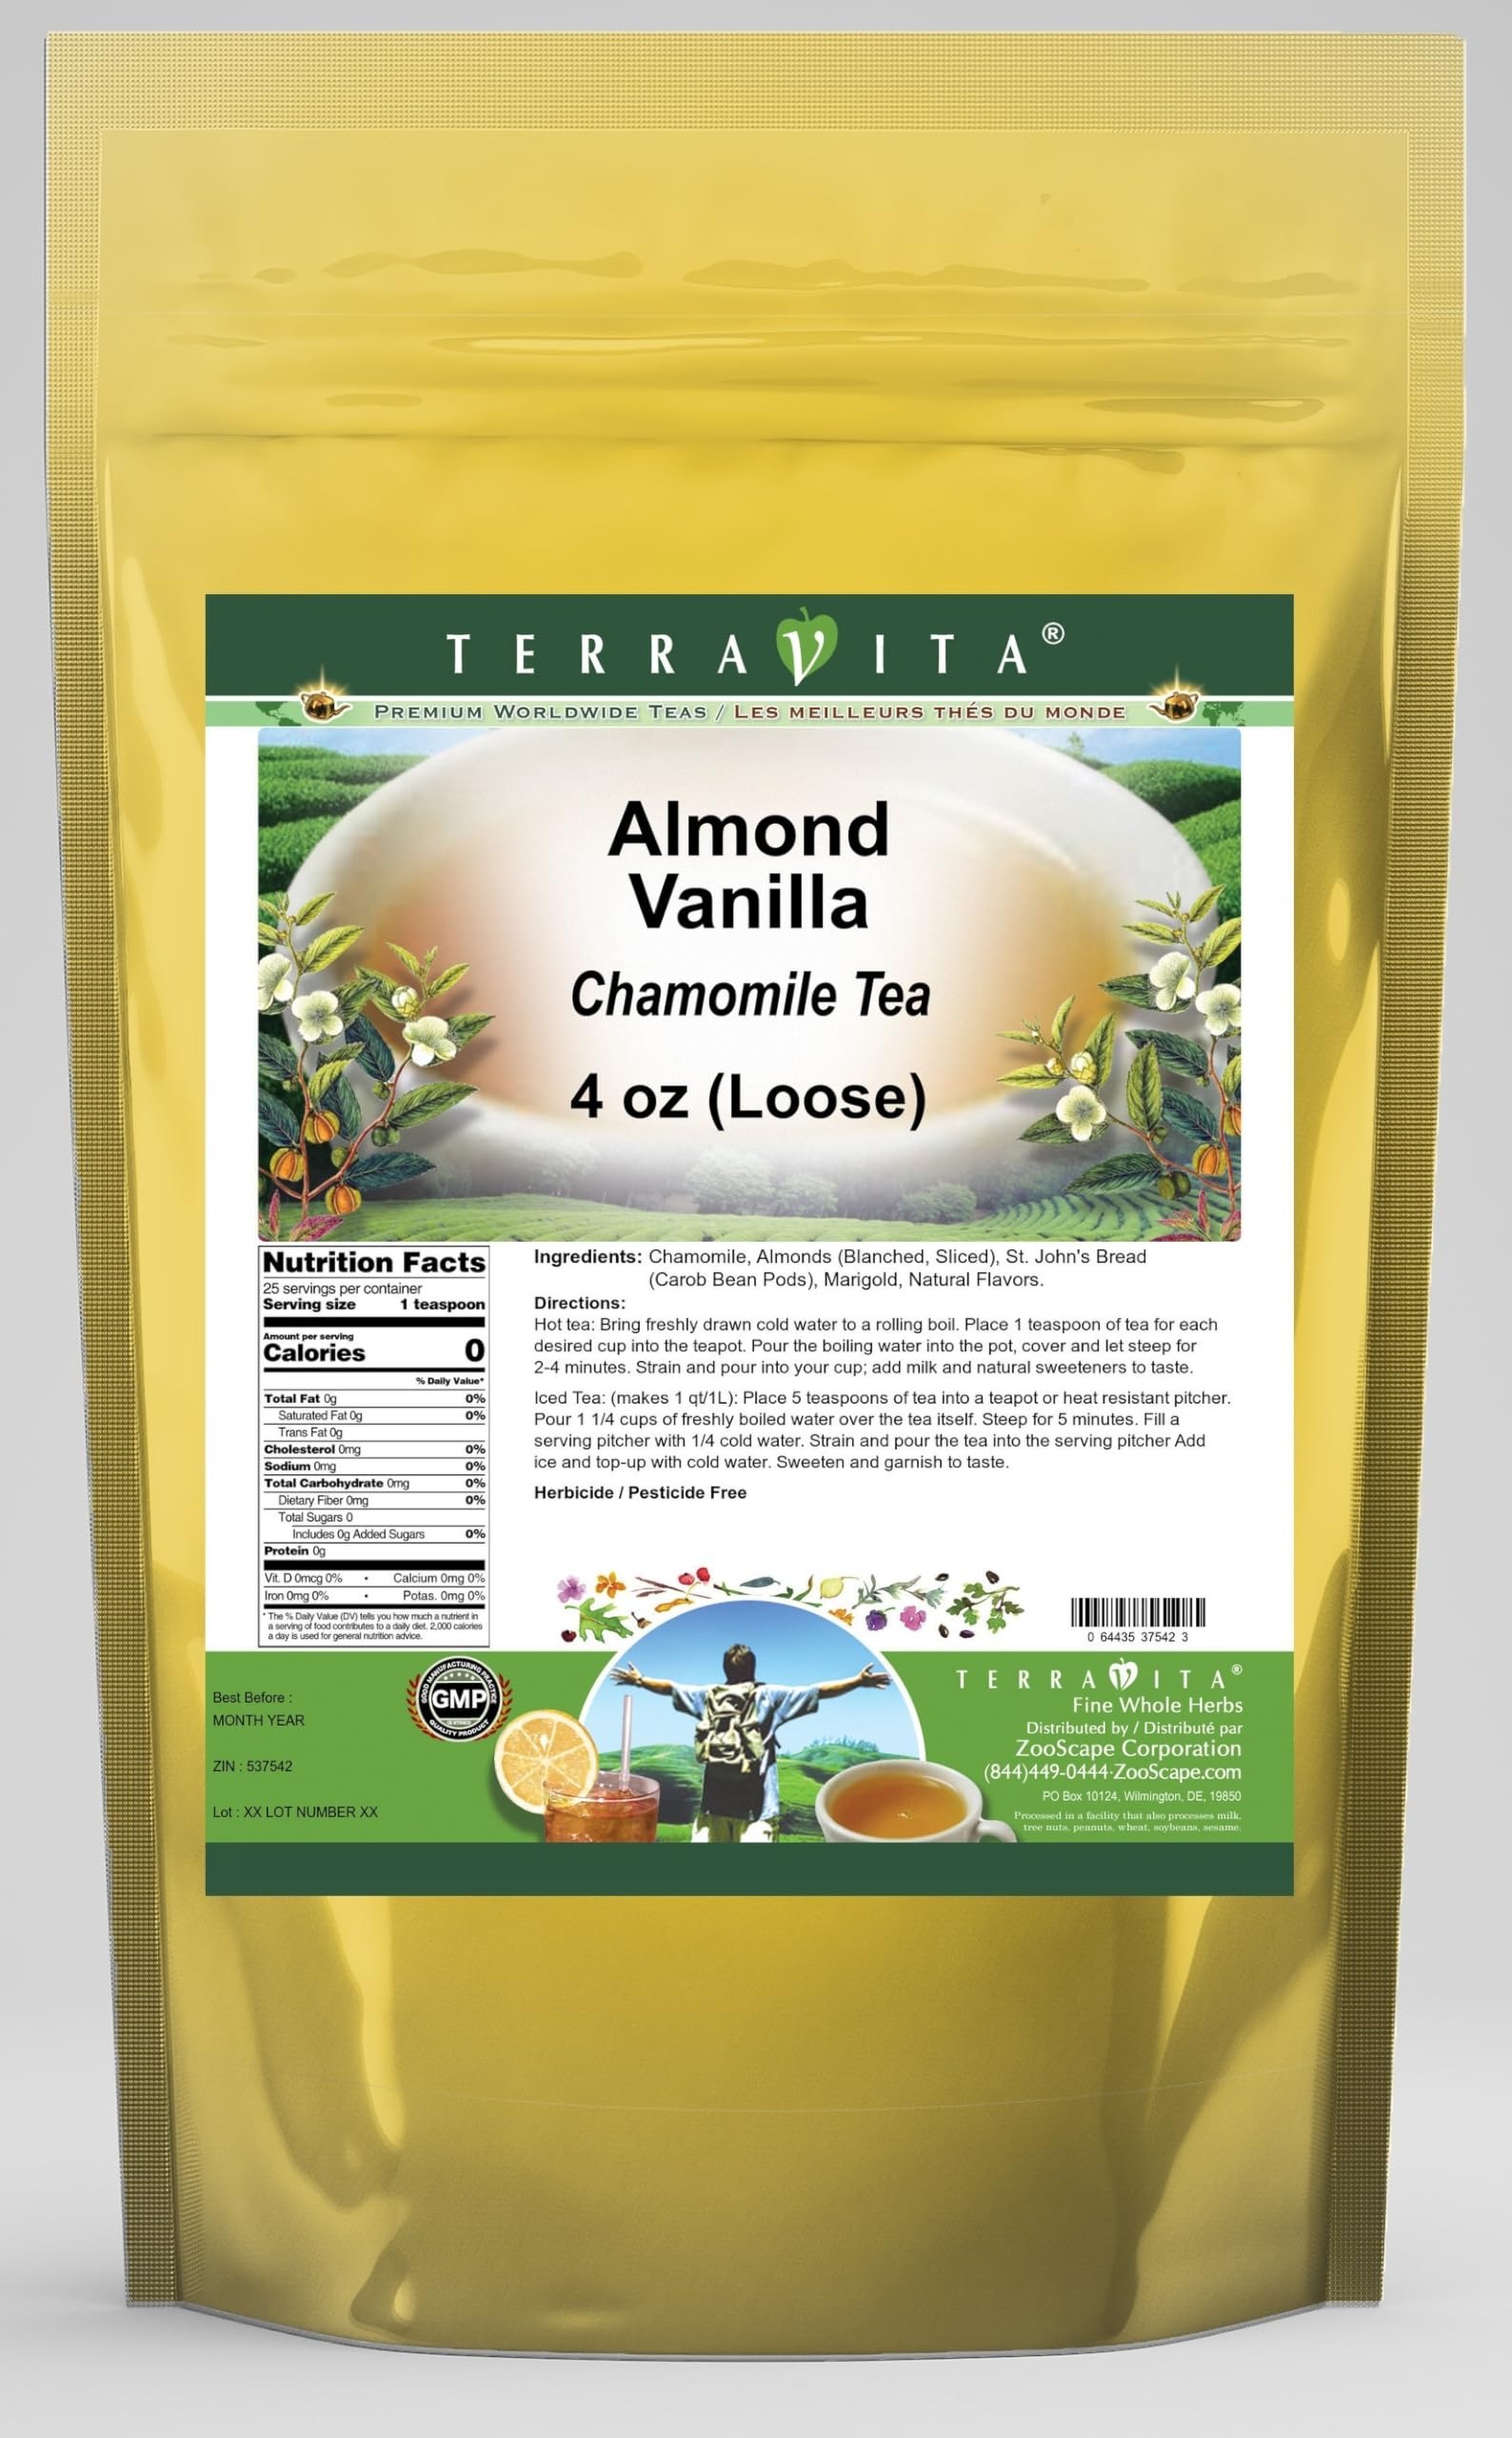
Item Name: Almond Vanilla Chamomile Tea (Loose) (4 oz, ZIN: 537542) - 3 Pack
Bullet Point 1: Our Almond Vanilla Chamomile Tea is a delicious flavored Chamomile tea with Almonds, Carob Bean Pods (St. John's Bread) and Marigold that you will enjoy relaxing with anytime! The natural Almond Vanilla taste is delicious! - Ingredients: Chamomile tea, Almonds, Carob Bean Pods (St. John's Bread), Marigold and Natural Almond Vanilla Flavor.
Bullet Point 2: No fillers.
Bullet Point 3: Manufacturer: TerraVita
Bullet Point 4: Size: 4 oz
Bullet Point 5: Loose Leaf Chamomile Tea - Packed in a convenient upright pouch!
Product Description: Our Almond Vanilla Chamomile Tea is a delicious flavored Chamomile tea with Almonds, Carob Bean Pods (St. John's Bread) and Marigold that you will enjoy relaxing with anytime! The natural Almond Vanilla taste is delicious! - Ingredients: Chamomile tea, Almonds, Carob Bean Pods (St. John's Bread), Marigold and Natural Almond Vanilla Flavor. - Hot tea brewing method: Bring freshly drawn cold water to a rolling boil. Place 1 teaspoon of tea for each desired cup into the teapot. Pour the boiling water into the pot, cover and let steep for 2-4 minutes. Strain and pour into your cup; add milk and natural sweeteners to taste. - Iced tea brewing method: (to make 1 liter/quart): Place 5 teaspoons of tea into a teapot or heat resistant pitcher. Pour 1 1/4 cups of freshly boiled water over the tea itself. Steep for 5 minutes. Fill a serving pitcher with 1/4 cold water. Strain and pour the tea into the serving pitcher Add ice and top-up with cold water. Sweeten and garnish to taste. - TerraVita is an exclusive line of premium-quality, natural source products that use only the finest, purest and most potent ingredients found around the world. TerraVita is hallmarked by the highest possible standards of purity, potency, stability and freshness. All of our products are prepared with the highest elements of quality control, from raw materials through the entire manufacturing process, up to and including the moment that the bottles or bags are sealed for freshness and shipped out to you. Our highest possible standards are certified by independent laboratories and backed by our personal guarantee. - TerraVita exists to meet and ensure your family's health and wellness without the harmful effects of chemicals and health products. We strive to make all of our products affordable and reliab
Value: 12.0
Unit: Ounce

Price: 50.58